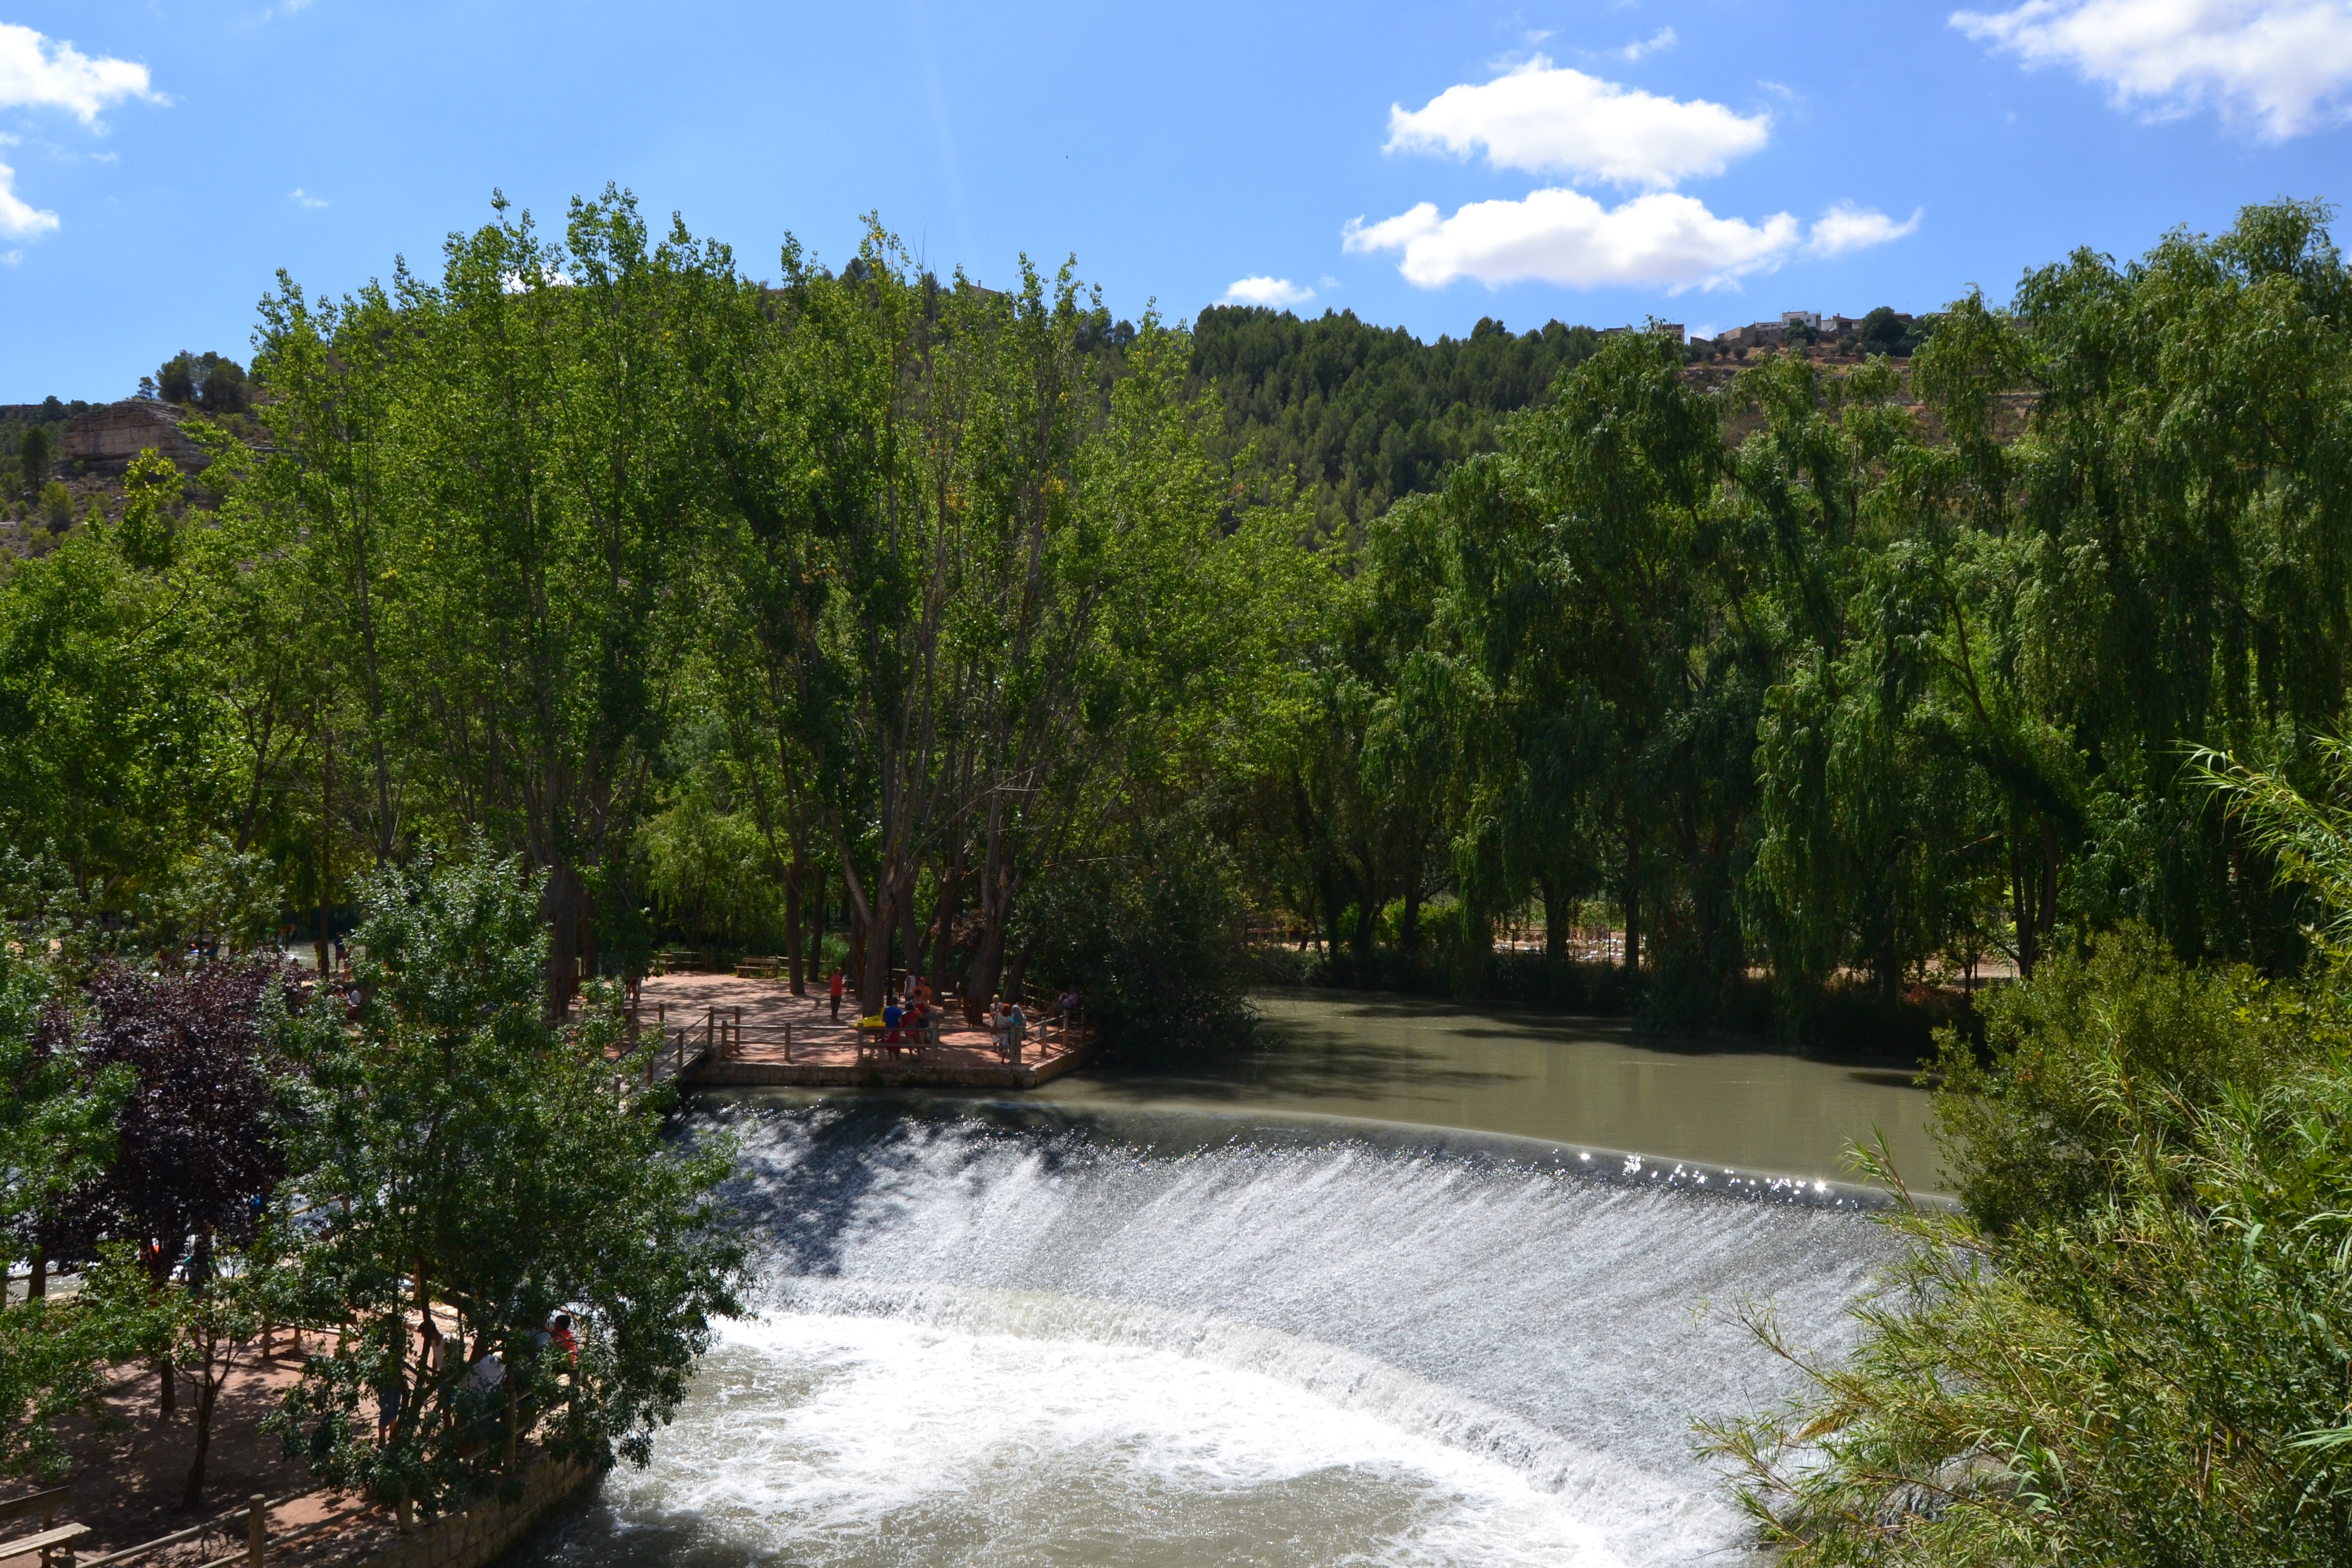
tree, forest, waterfall, wilderness, river, pond, panoramic, stream, rapid, reservoir, waterway, body of water, spain, views, water feature, ecosystem, watercourse, nature reserve, jucar